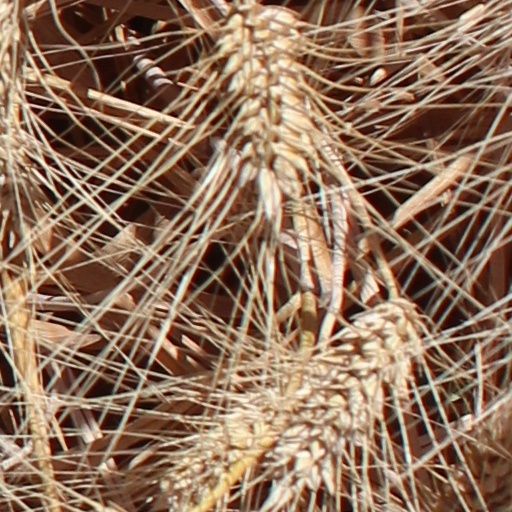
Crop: wheat